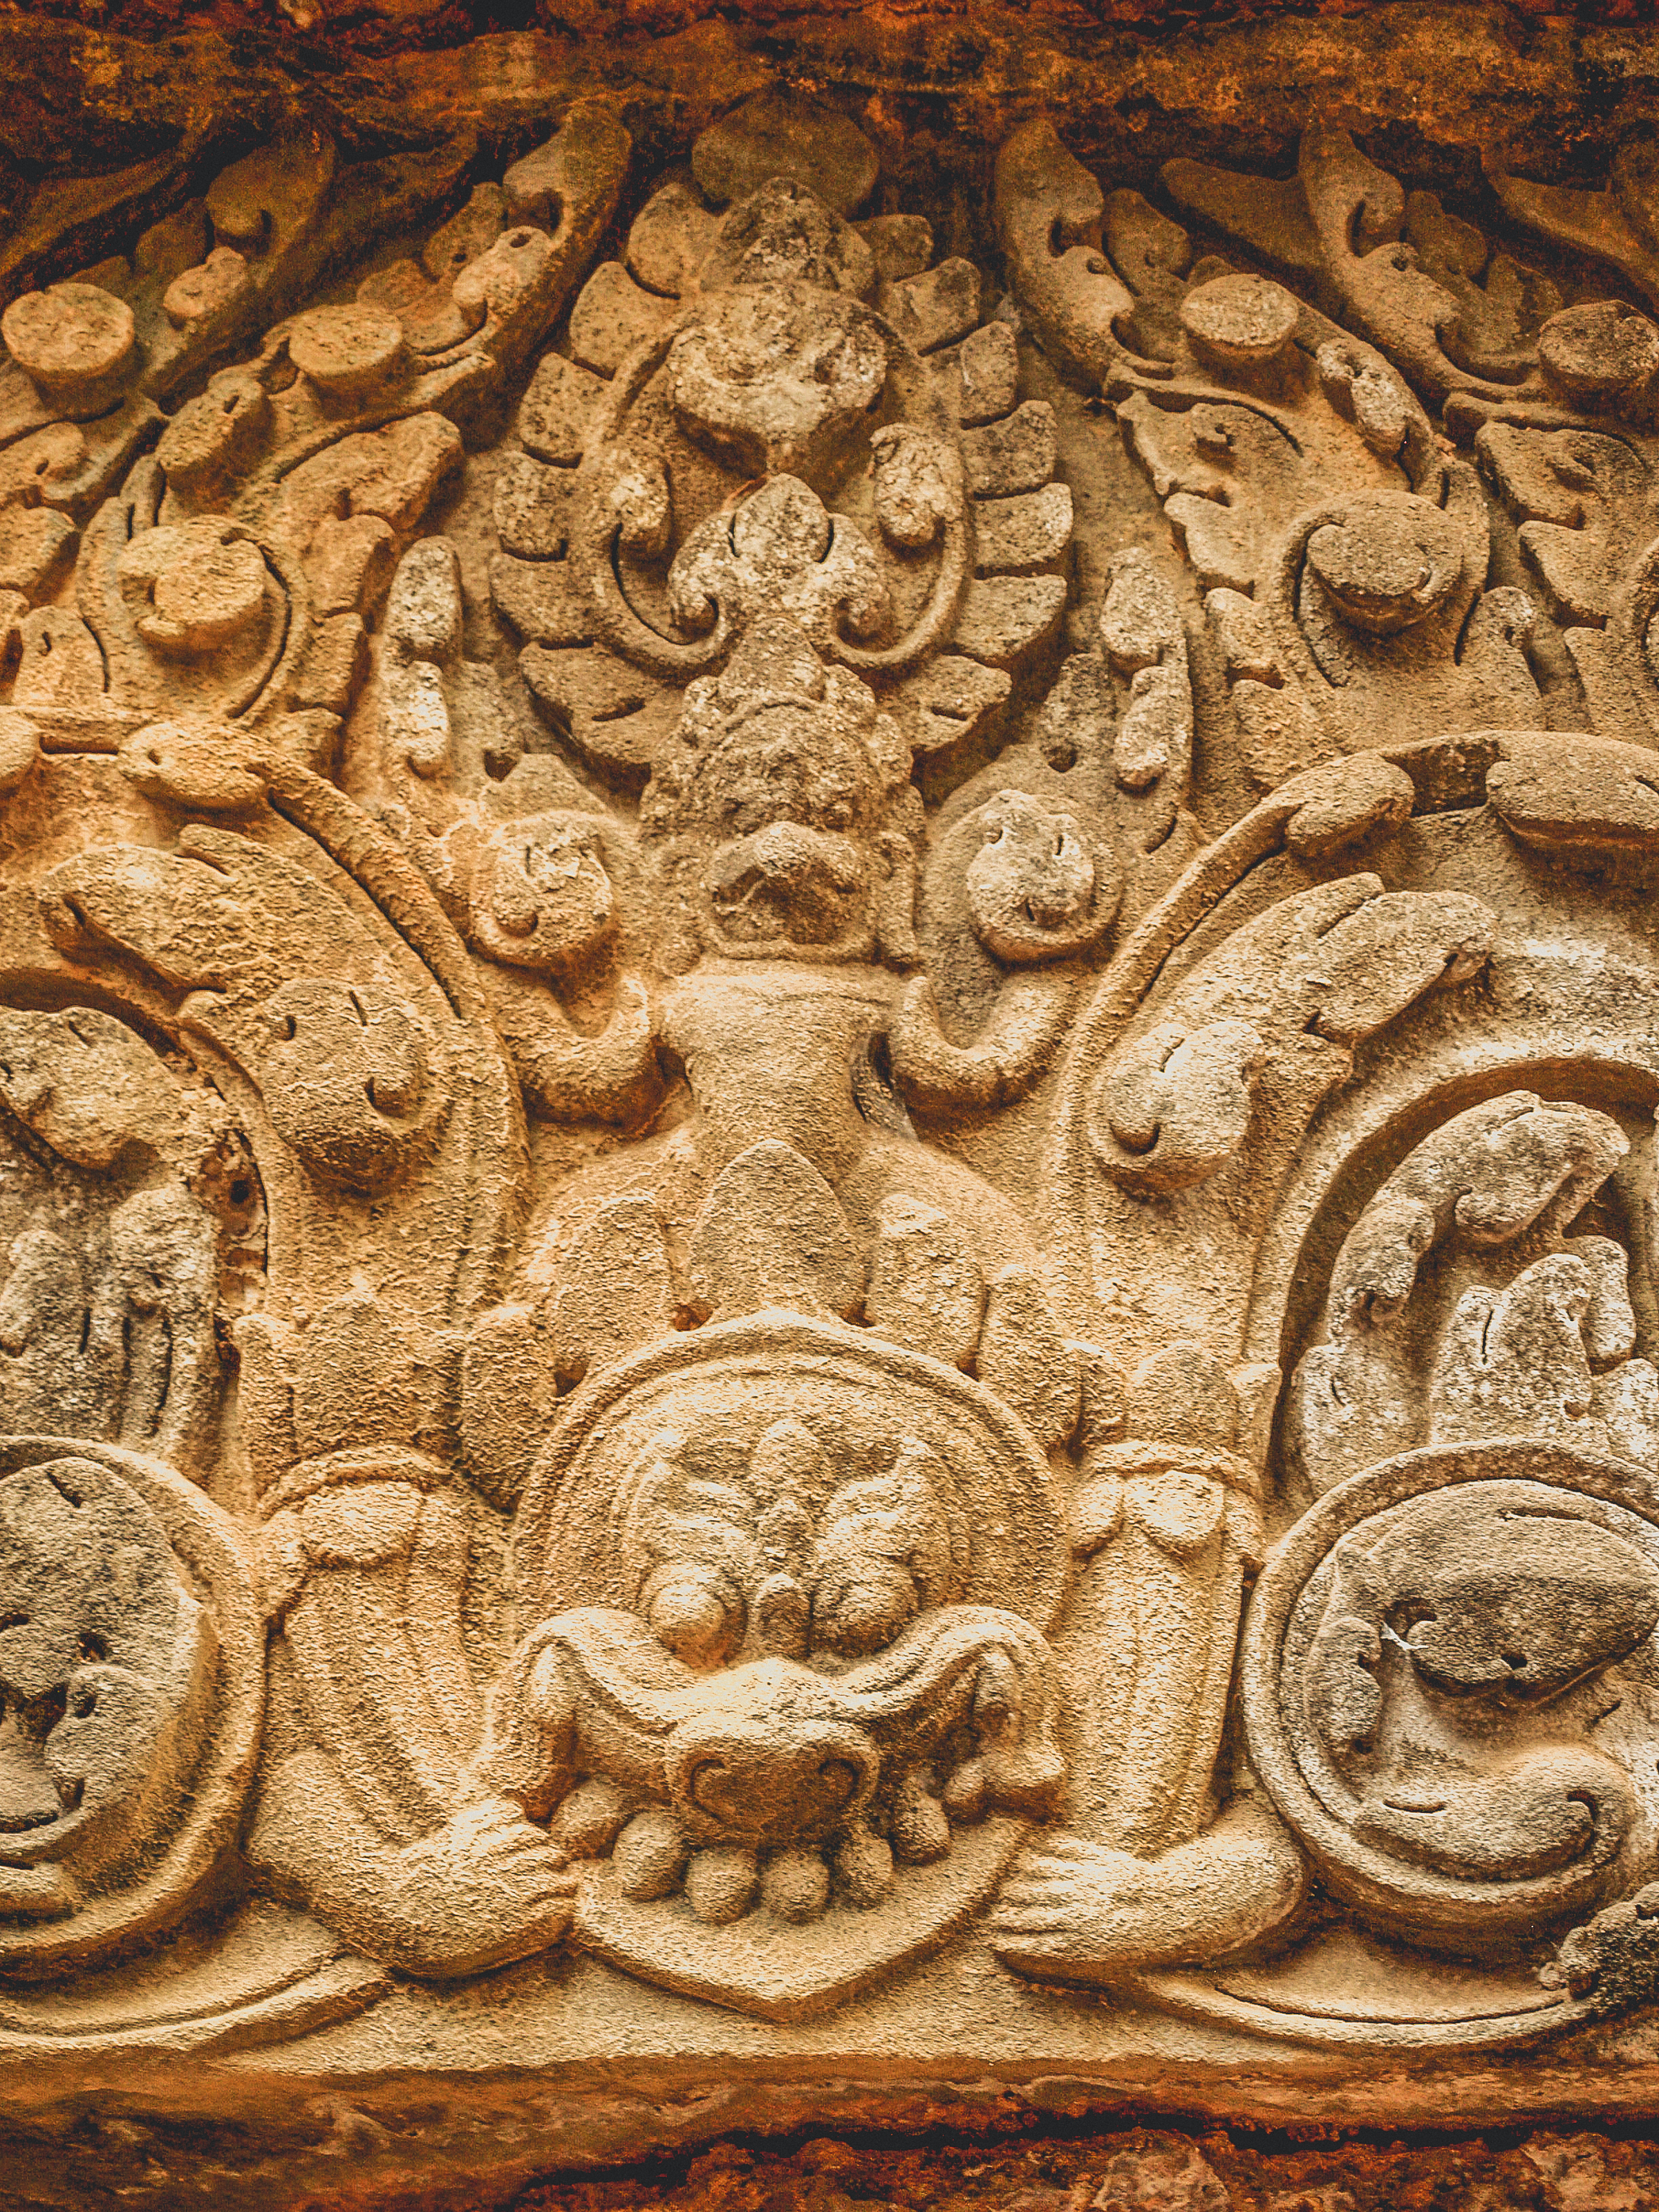
old, cambodia, culture, temple, ancient, stone, architecture, religion, art, asia, statue, ruin, history, tourism, sculpture, monument, religious, khmer, line, thom, civilization, cambodian, asian, hindu, travel, angkor, wat, bayon, heritage, tourist, stone carving, carving, relief, archaeological site, ancient history, artifact, pattern, middle ages